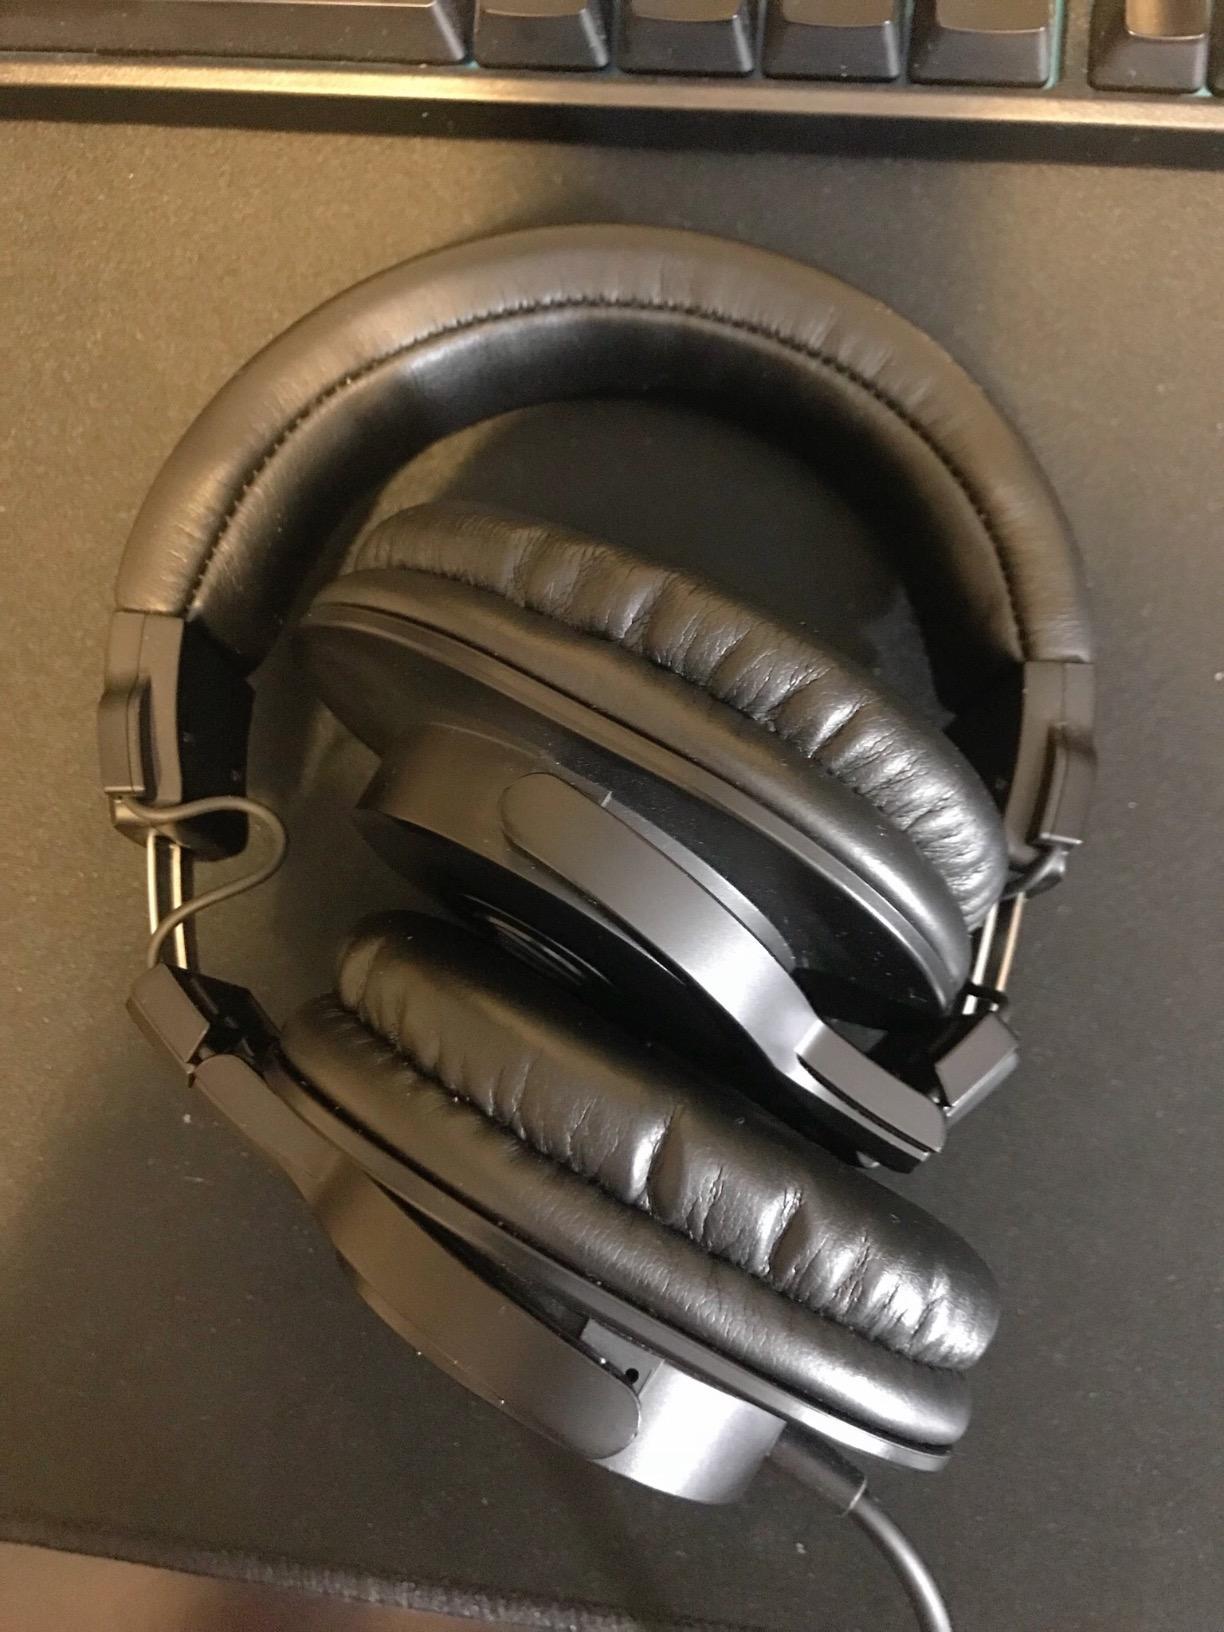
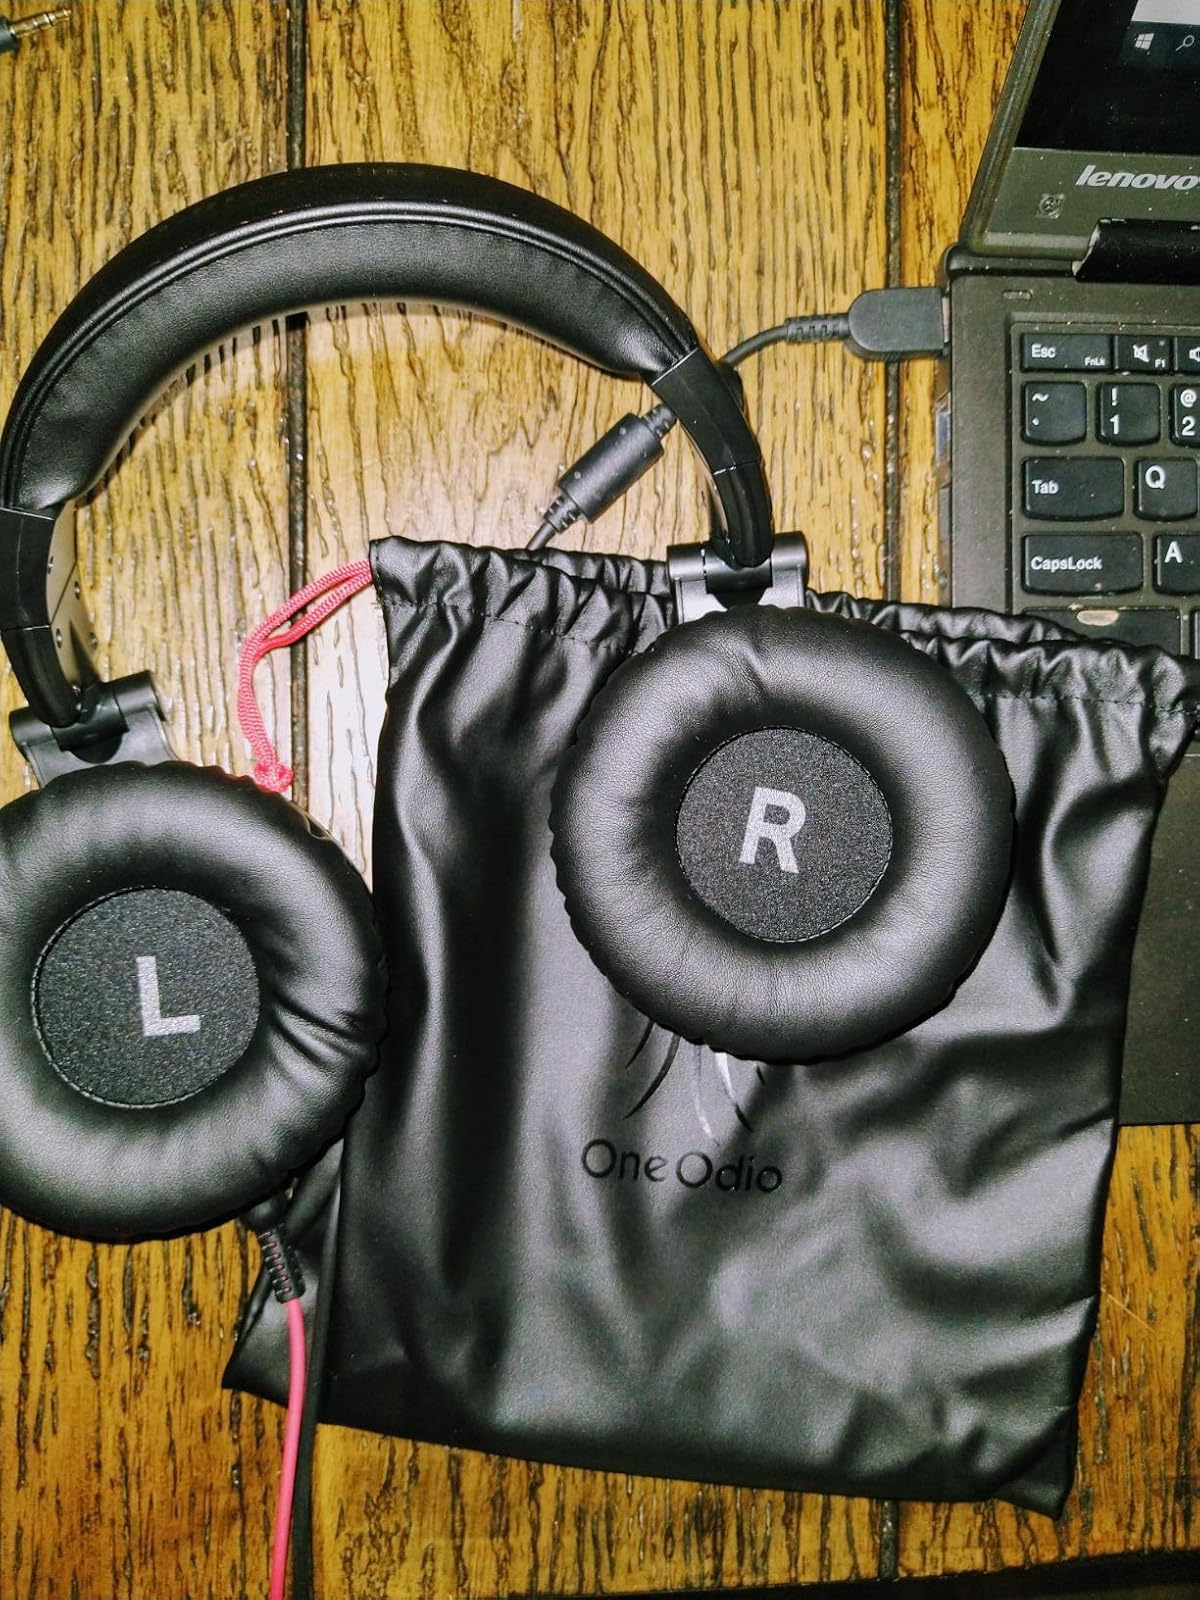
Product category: headphones
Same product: no